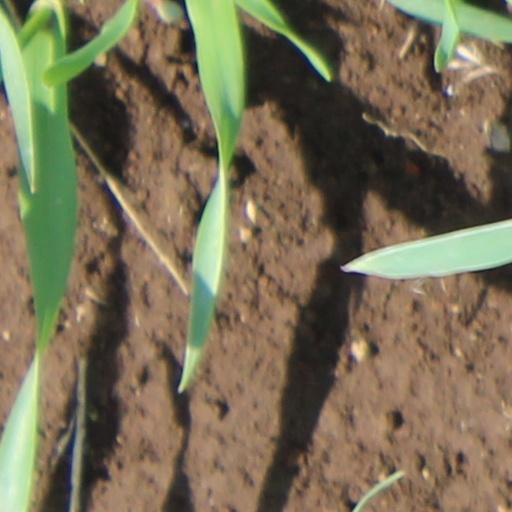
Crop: wheat